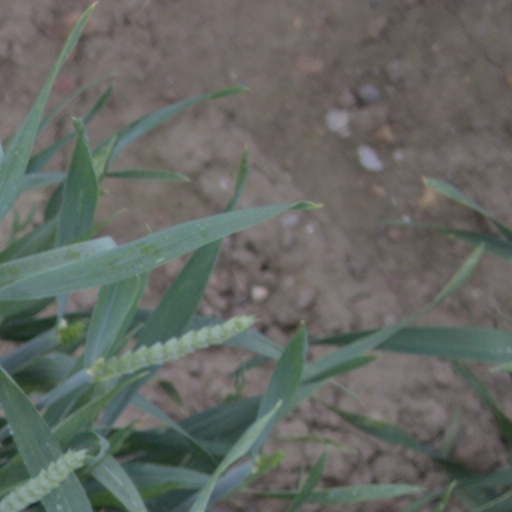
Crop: wheat